Butler Gallery

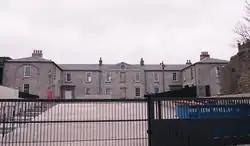
Butler Gallery is located in Evans' Home

Butler Gallery is a contemporary art gallery and museum in Kilkenny, Ireland. It presents a collection of works by Irish and international artists from the 18th century to the present day. A wing has been devoted to the work of the Callan artist Tony O'Malley and his wife Jane.